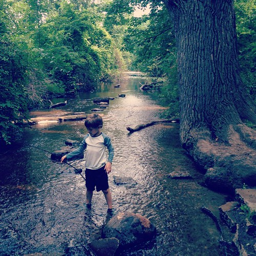
a branch in a creek